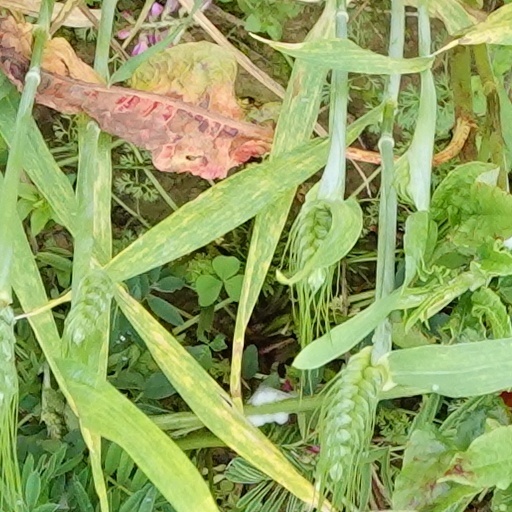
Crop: wheat